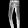
Label: Trouser